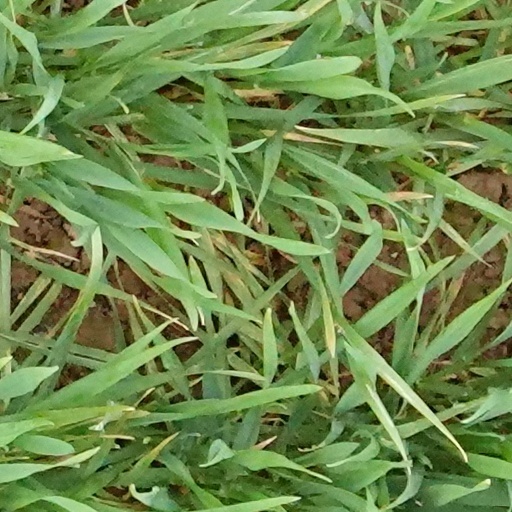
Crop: wheat